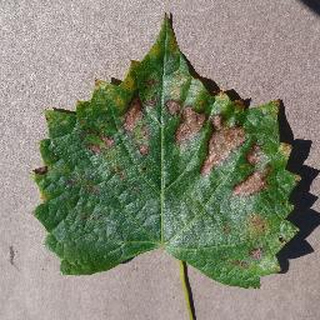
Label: grape_esca_black_measles